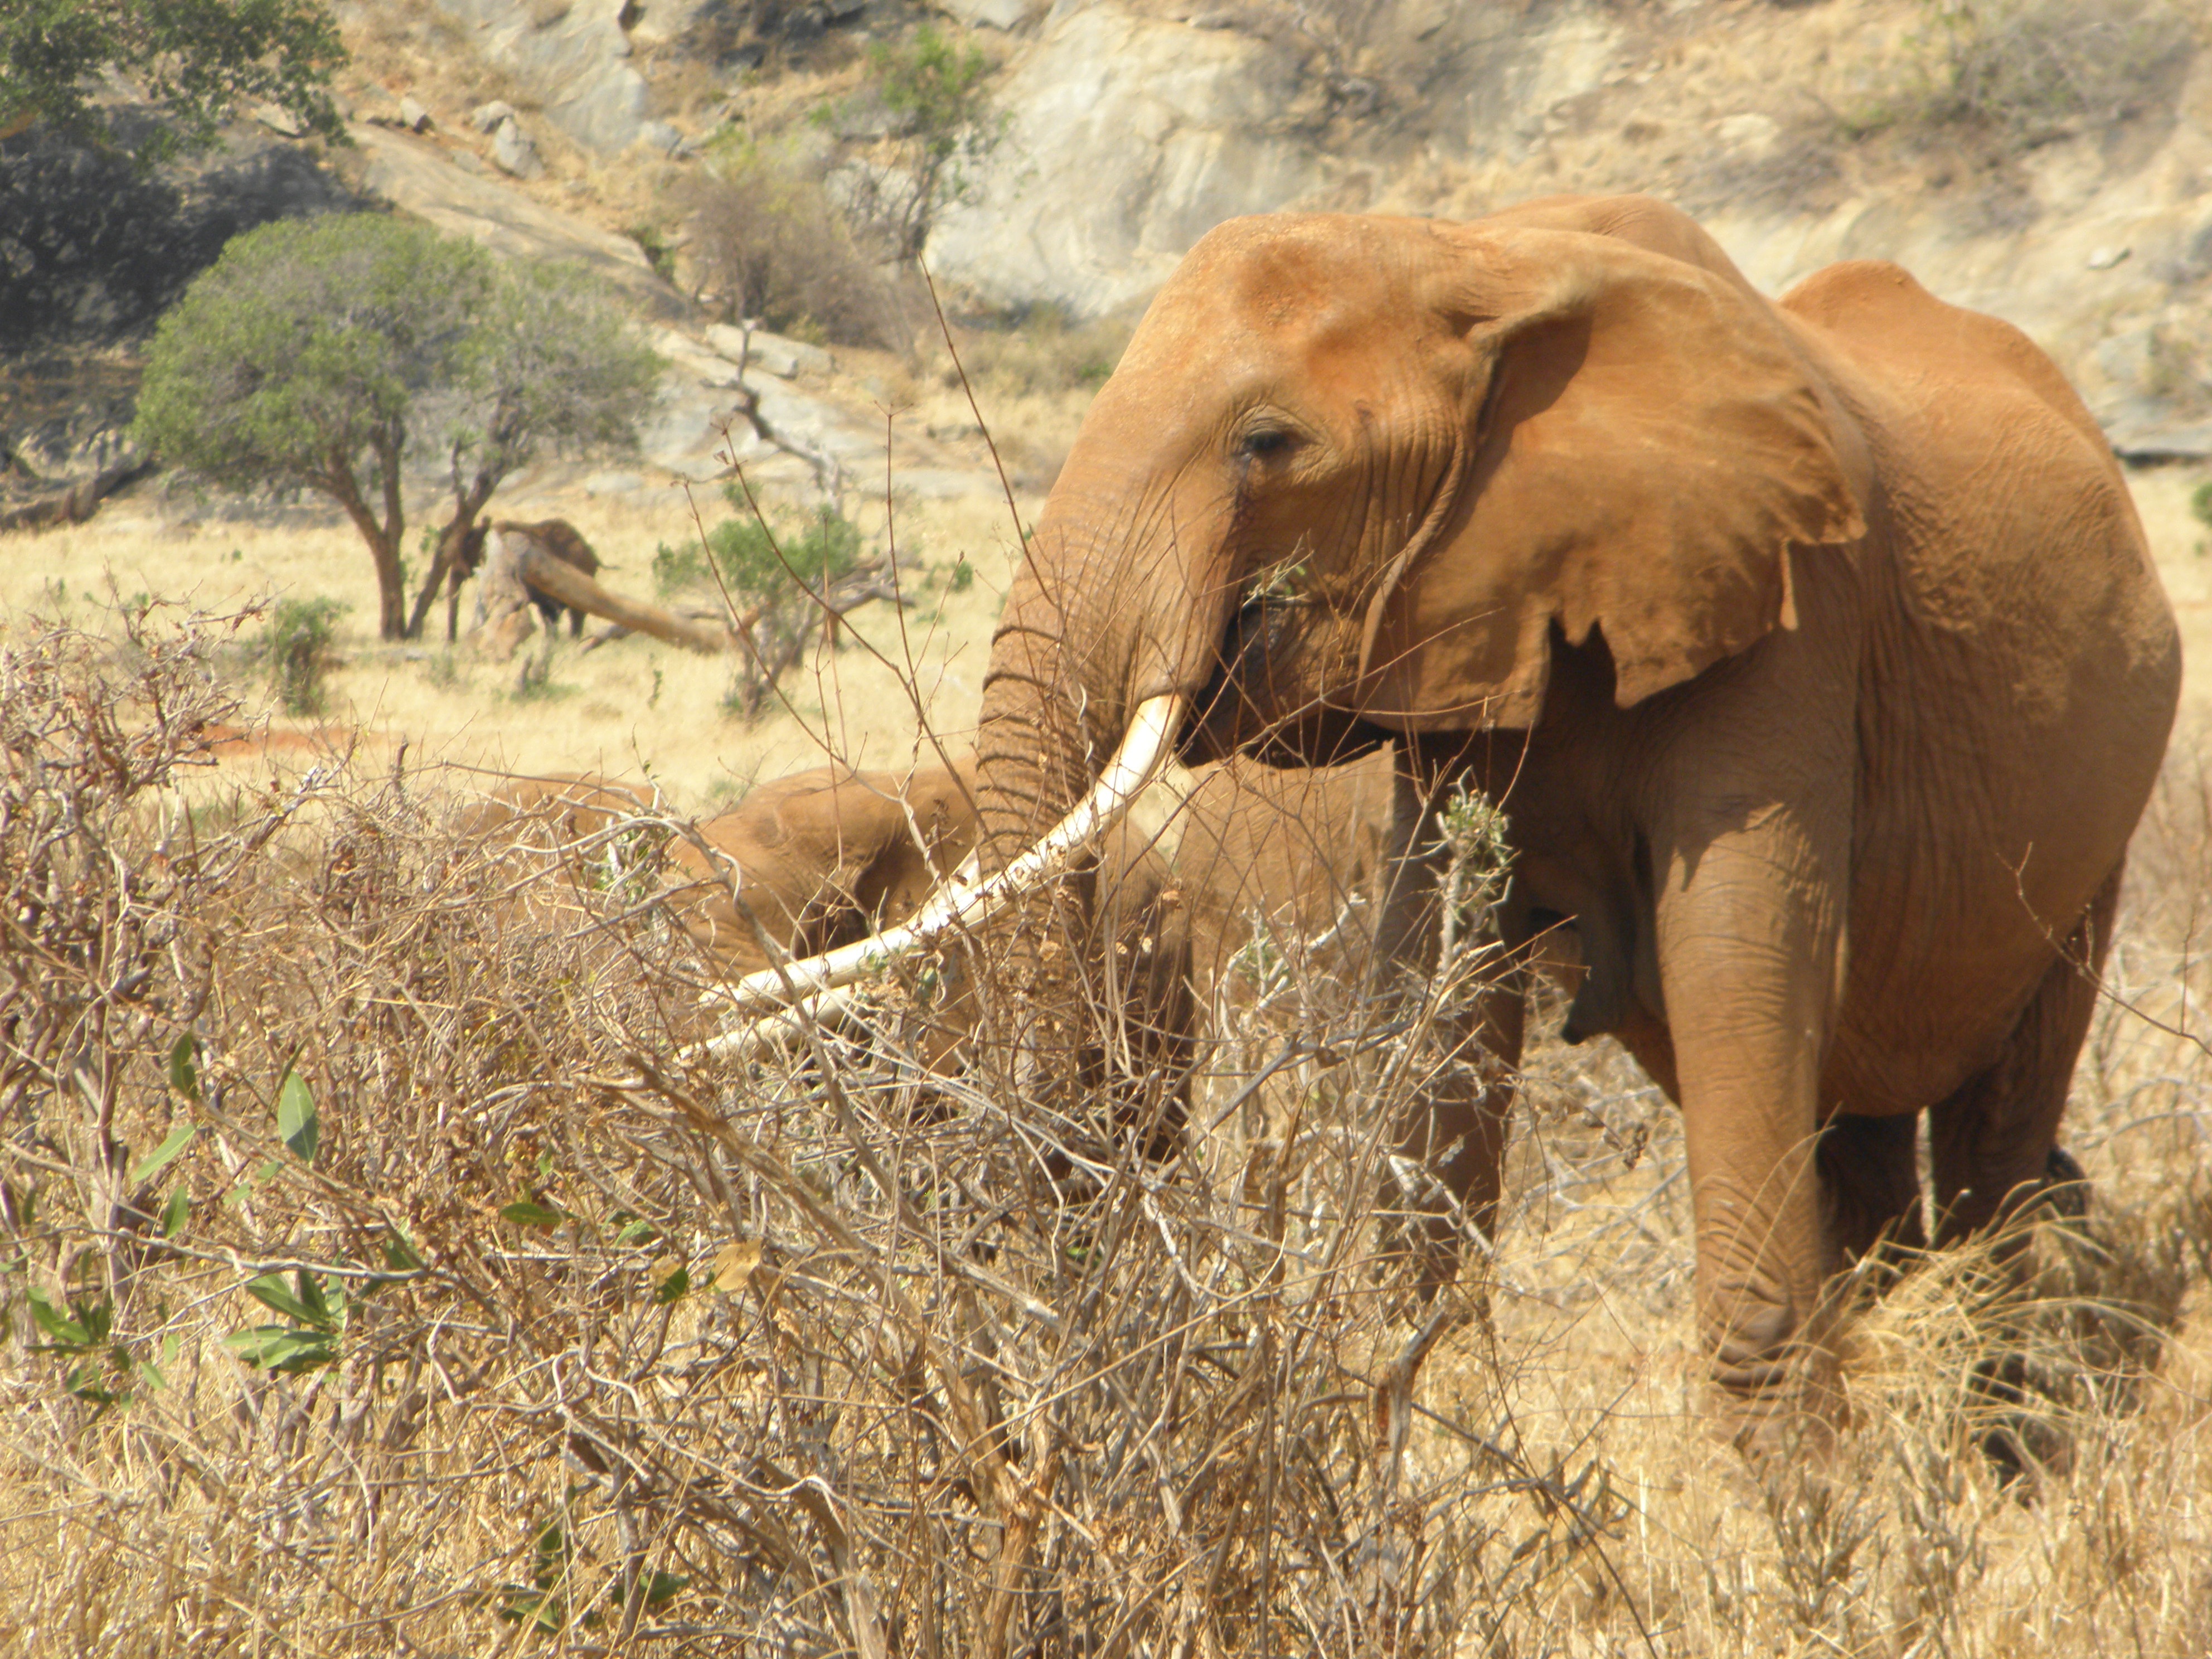
landscape, nature, adventure, trunk, animal, travel, wildlife, wild, herd, africa, park, mammal, fauna, savanna, elephant, tusk, national, grassland, herbivorous, safari, amboseli, kenya, big five, indian elephant, african elephant, tsavo, mara, elephants and mammoths